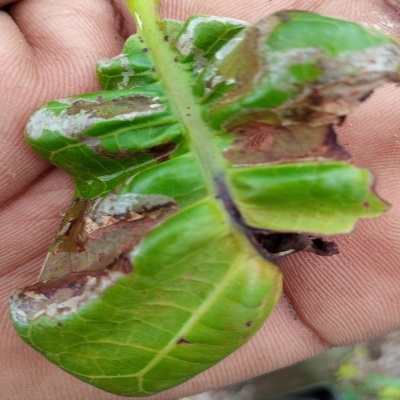
Crop: Cashew
Condition: leaf miner